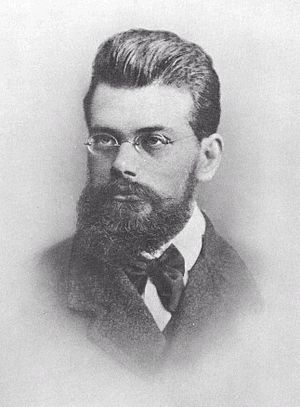
Ludwig Boltzmann
Ludwig Eduard Boltzmann var en østrigsk fysiker og filosof, hvis største bedrift var i udviklingen af statistisk mekanik, hvilket forklarer og forudsiger, hvordan atomernes egenskaber bestemme materielle fysiske egenskaber.